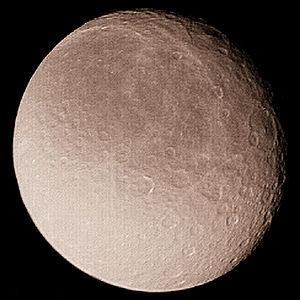
En 2006, l'Union astronomique internationale a défini comme étant une « planète », tout corps en orbite autour du Soleil, assez gros pour être parvenu à l'équilibre hydrostatique et pour avoir nettoyé son voisinage autour de son orbite.